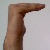
The image shows a hand gesture representing a space in Indian Sign Language.